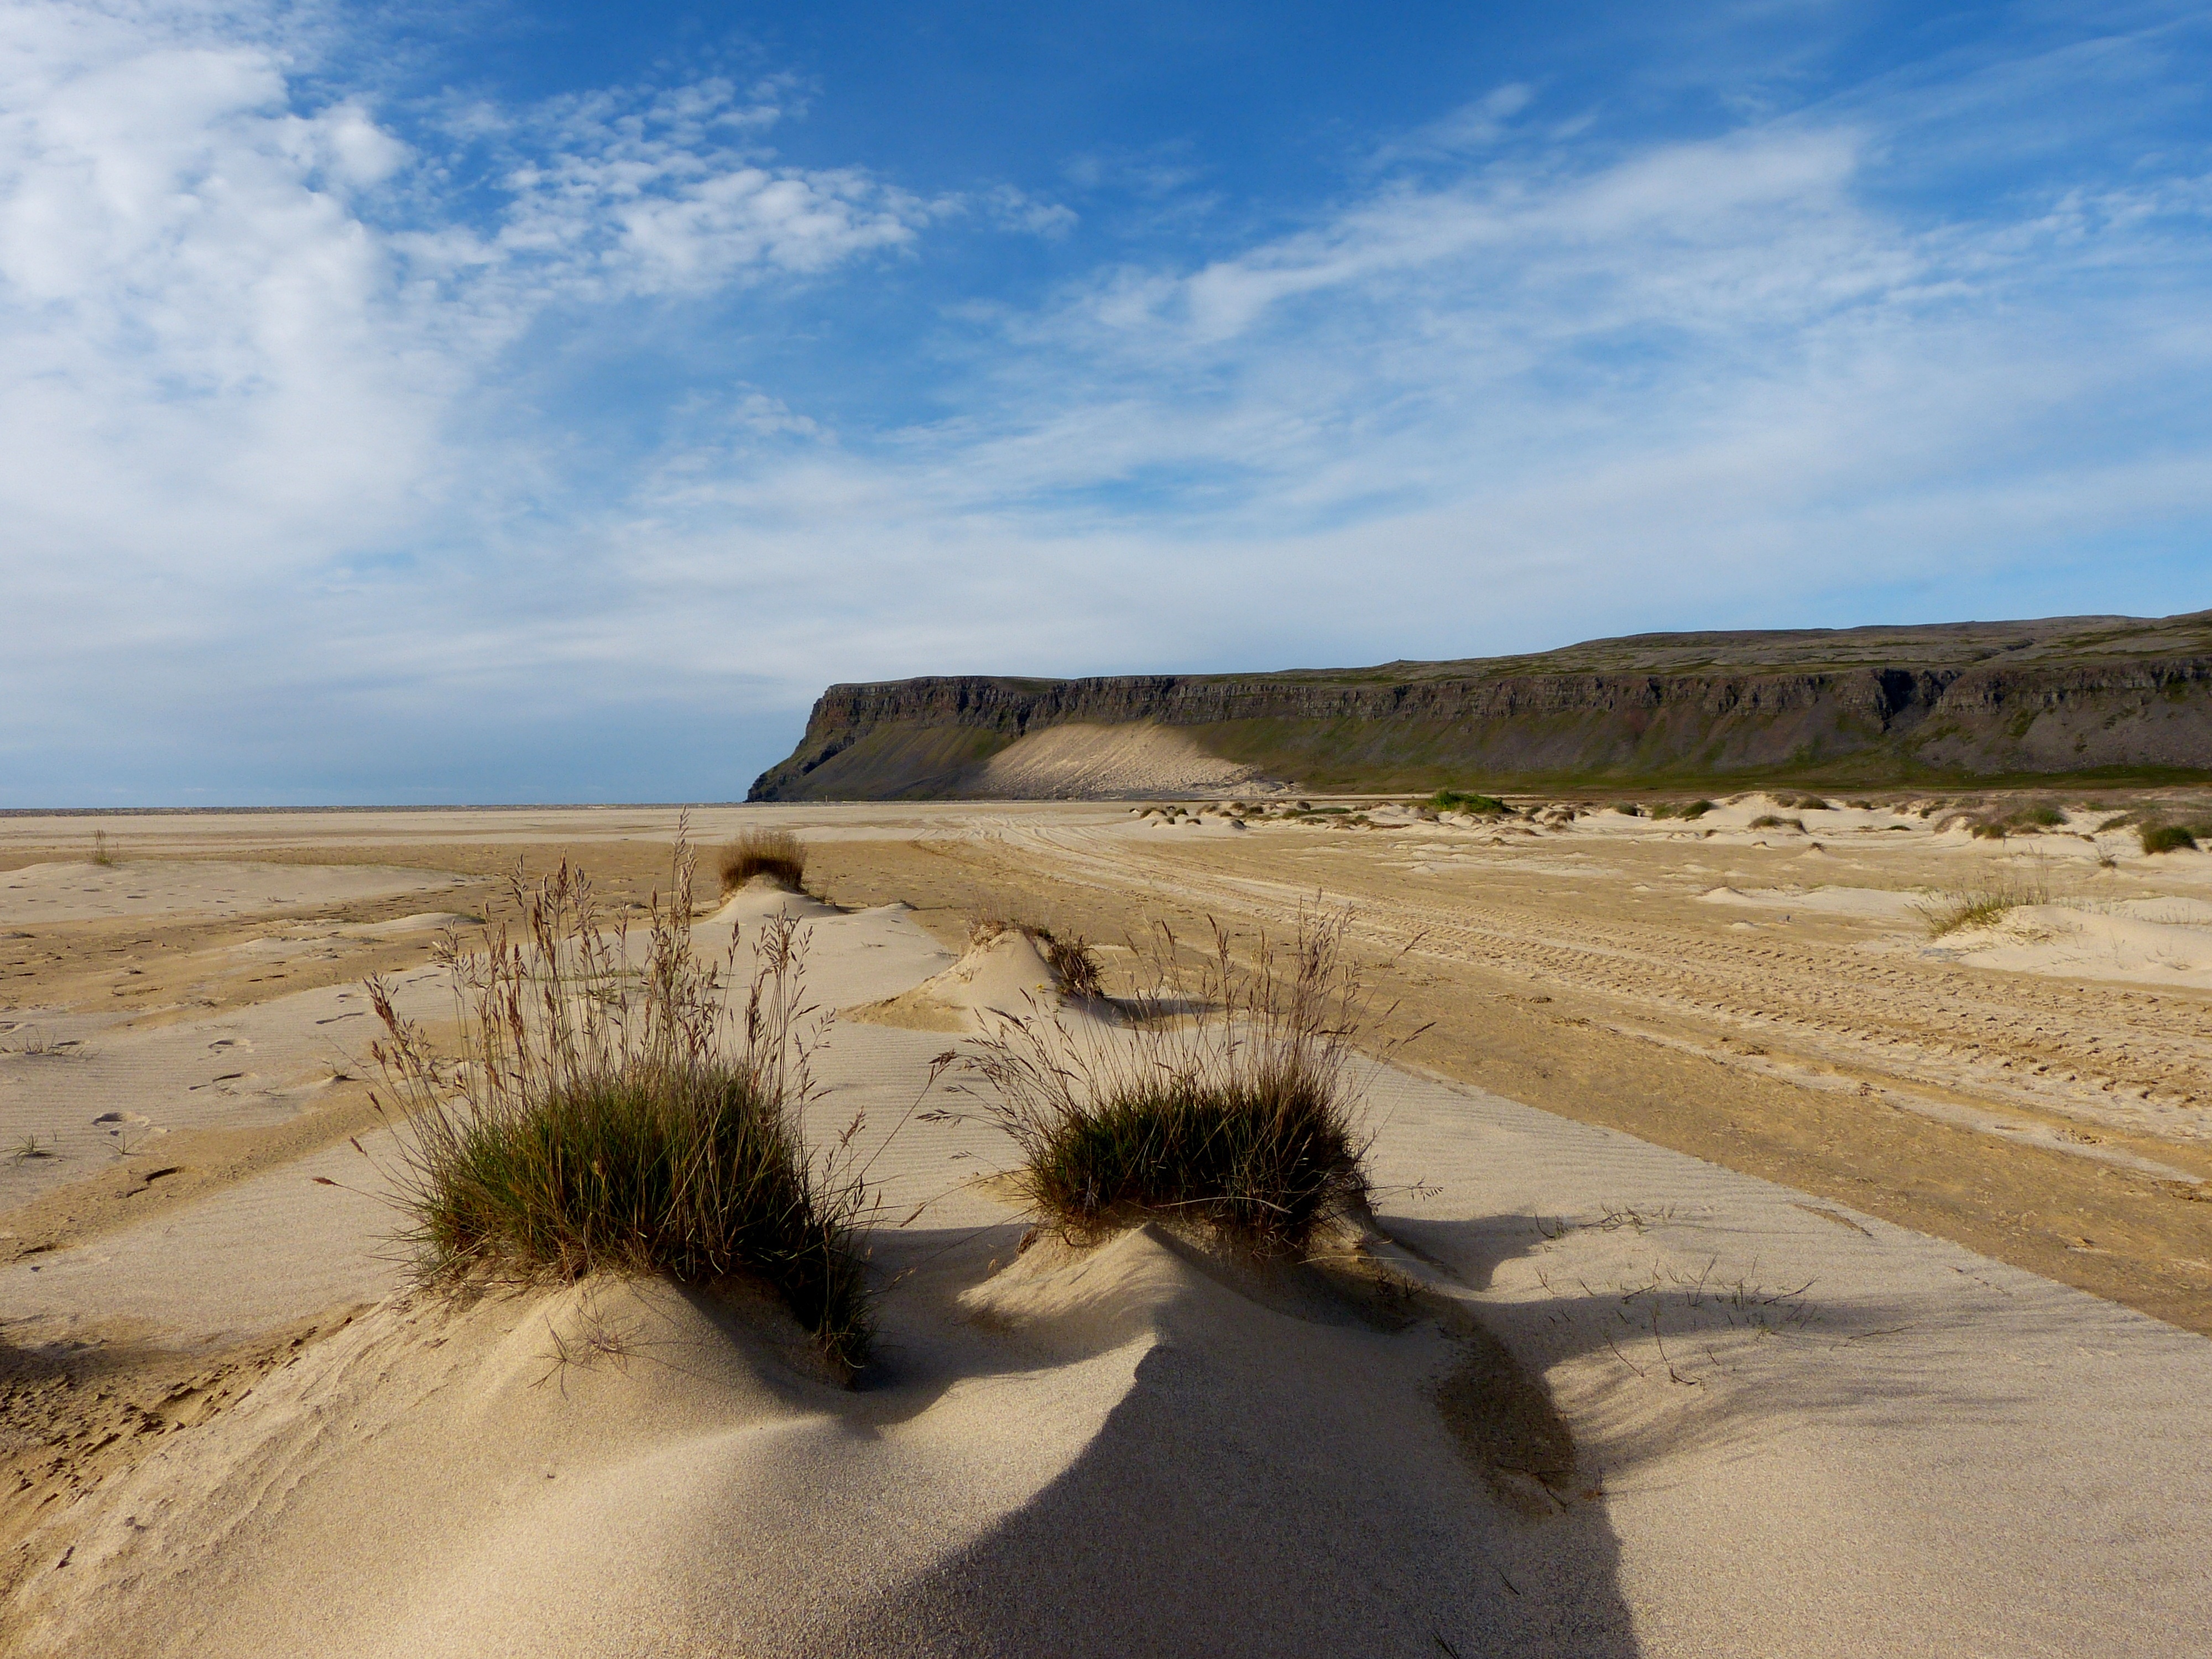
beach, landscape, sea, coast, nature, sand, ocean, sky, desert, dune, terrain, material, sunny, clouds, badlands, plateau, habitat, landform, natural environment, geographical feature, aeolian landform